4th Tank Battalion (United States)

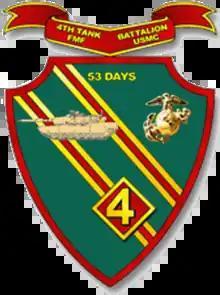
4th Tanks Insignia

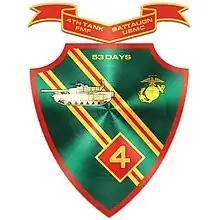
4th Tank Battalion logo

4th Tank Battalion (4th Tanks) was an armored battalion of the United States Marine Corps Reserve. Their primary weapon system was the M1A1 Abrams main battle tank and they were part of the 4th Marine Division and Marine Forces Reserve. The unit headquarters was at the Navy and Marine Corps Reserve Center San Diego, California, but other units in the battalion were located throughout the United States. Until the decision to divest the Marine Corps' armor capability, 4th Tank Battalion was the largest tank battalion in the US military with six lettered companies and an H&S Company.